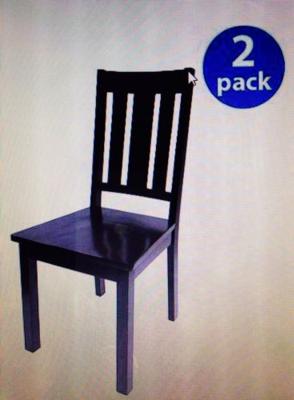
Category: chair